White Sewing Machine Company

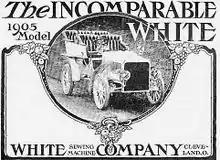
White Sewing Machine Company manufactured automobiles, trucks, buses and agricultural machinery

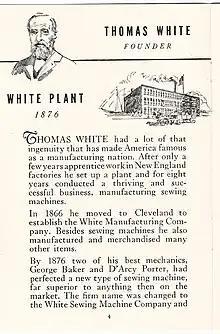
White Sewing Machine Company 1941 company book

The White Sewing Machine Company was a sewing machine company founded in 1858 in Templeton, Massachusetts, by Thomas H. White and based in Cleveland, Ohio, since 1866.